Pompeo Marino Molmenti

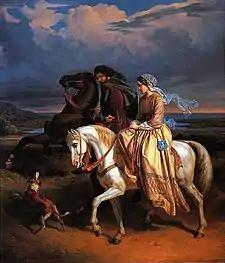
Pia de' Tolomei taken to Maremma, from the Purgatorio by Dante

Pompeo Marino Molmenti (8 November 1819 in Villanova in Motta di Livenza – 17 December 1894 in Venice) was an Italian painter.